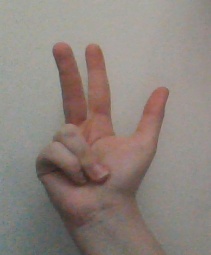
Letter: al